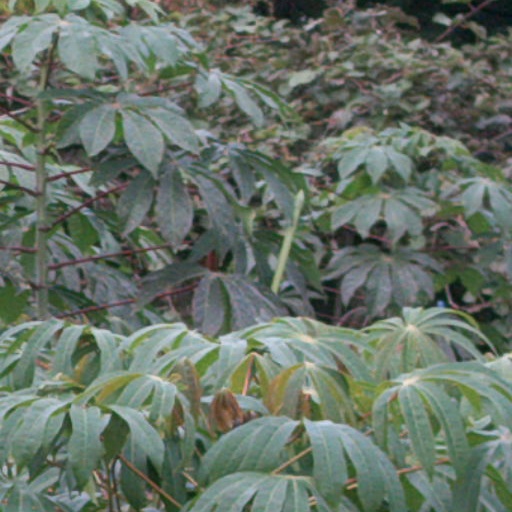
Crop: cassava